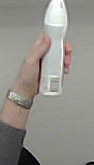
Product: rexona_spray